Algarve

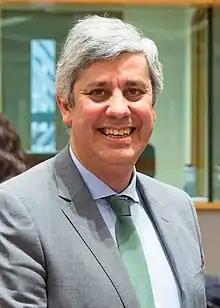
Mário Centeno, former Minister of Finance and current Governor of the Bank of Portugal

The coastal seafaring people of the Algarve bred the Portuguese Water Dog. From there the breed expanded to all around Portugal's coast, where they were taught to herd fish into fishermen's nets, retrieve lost tackle or broken nets, and act as couriers from ship to ship, or ship to shore. This dog breed is now a distinctive dog breed of both Portugal and the Algarve region in particular.